Toronto Blessing

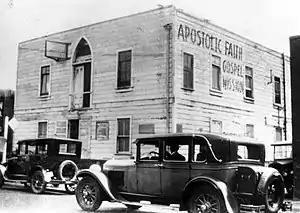
Azusa Street revival location

Some Christian leaders were enthusiastic about what they saw as a renewal in North American Christianity, while others saw it as heretical and spiritually dangerous. The laughter portion of these meetings was endorsed by Benny Hinn, Oral Roberts and Pat Robertson, who said in one interview that "The Bible says in the presence of the Lord there is fullness of joy."